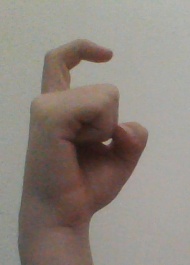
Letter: ra